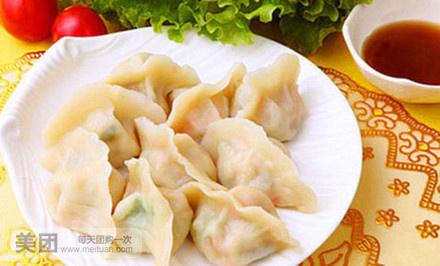
Label: dumplings